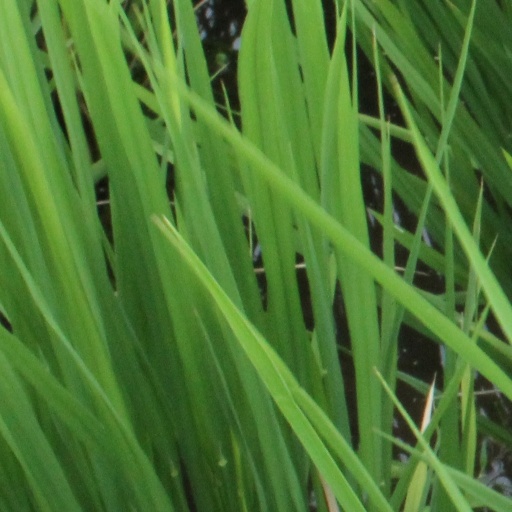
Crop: rice